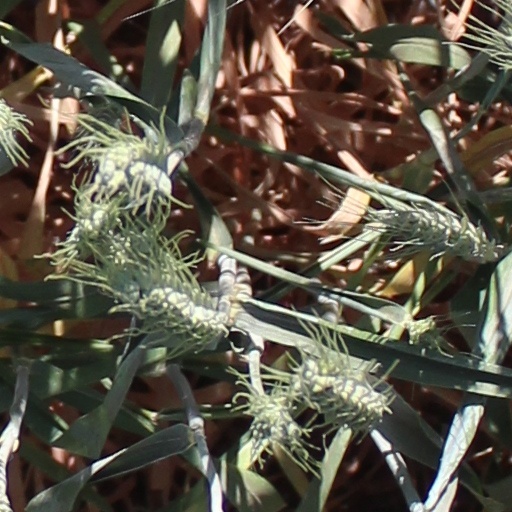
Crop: wheat